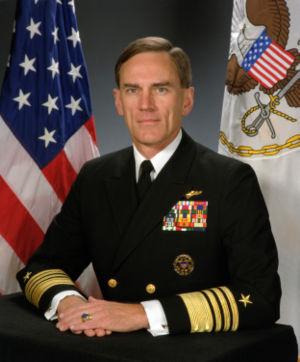
Le vice-chef des Opérations navales est un officier de la marine des États-Unis et l’officier au deuxième rang le plus élevé dans le département de la Marine des États-Unis. Dans le cas où le chef des Opérations navales est absent ou est empêché d'exercer ses fonctions, le VCNO assume les fonctions et responsabilités du CNO. Le VCNO peut également effectuer d'autres tâches que le CNO lui assigne. Le VCNO est nommé par le président des États-Unis, et doit être confirmée par un vote à la majorité des voix au Sénat des États-Unis. Le VCNO est nommé automatiquement amiral quatre étoiles.
Le chef des Opérations navales, subordonné direct du Secrétaire à la Marine, chargé de la logistique et de l'efficacité opérationnelle des forces navales. Le chef des Opérations navales a un rôle administratif plutôt qu'un rôle de commandant direct sur le théâtre des opérations. Il fait partie d'une chaîne de commandement où les tâches sont réparties entre les chefs de service (gestion du personnel et logistique) et les commandants (utilisation des forces militaires).